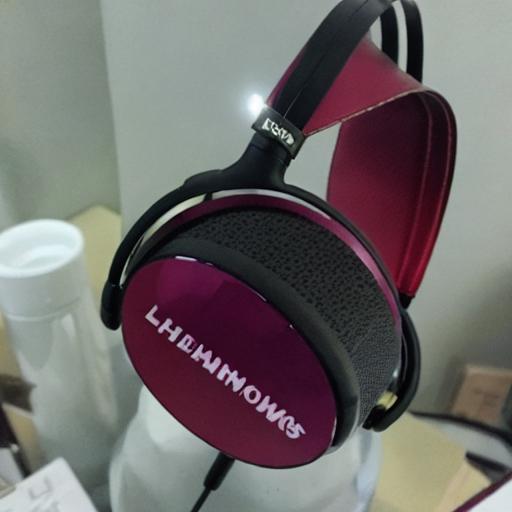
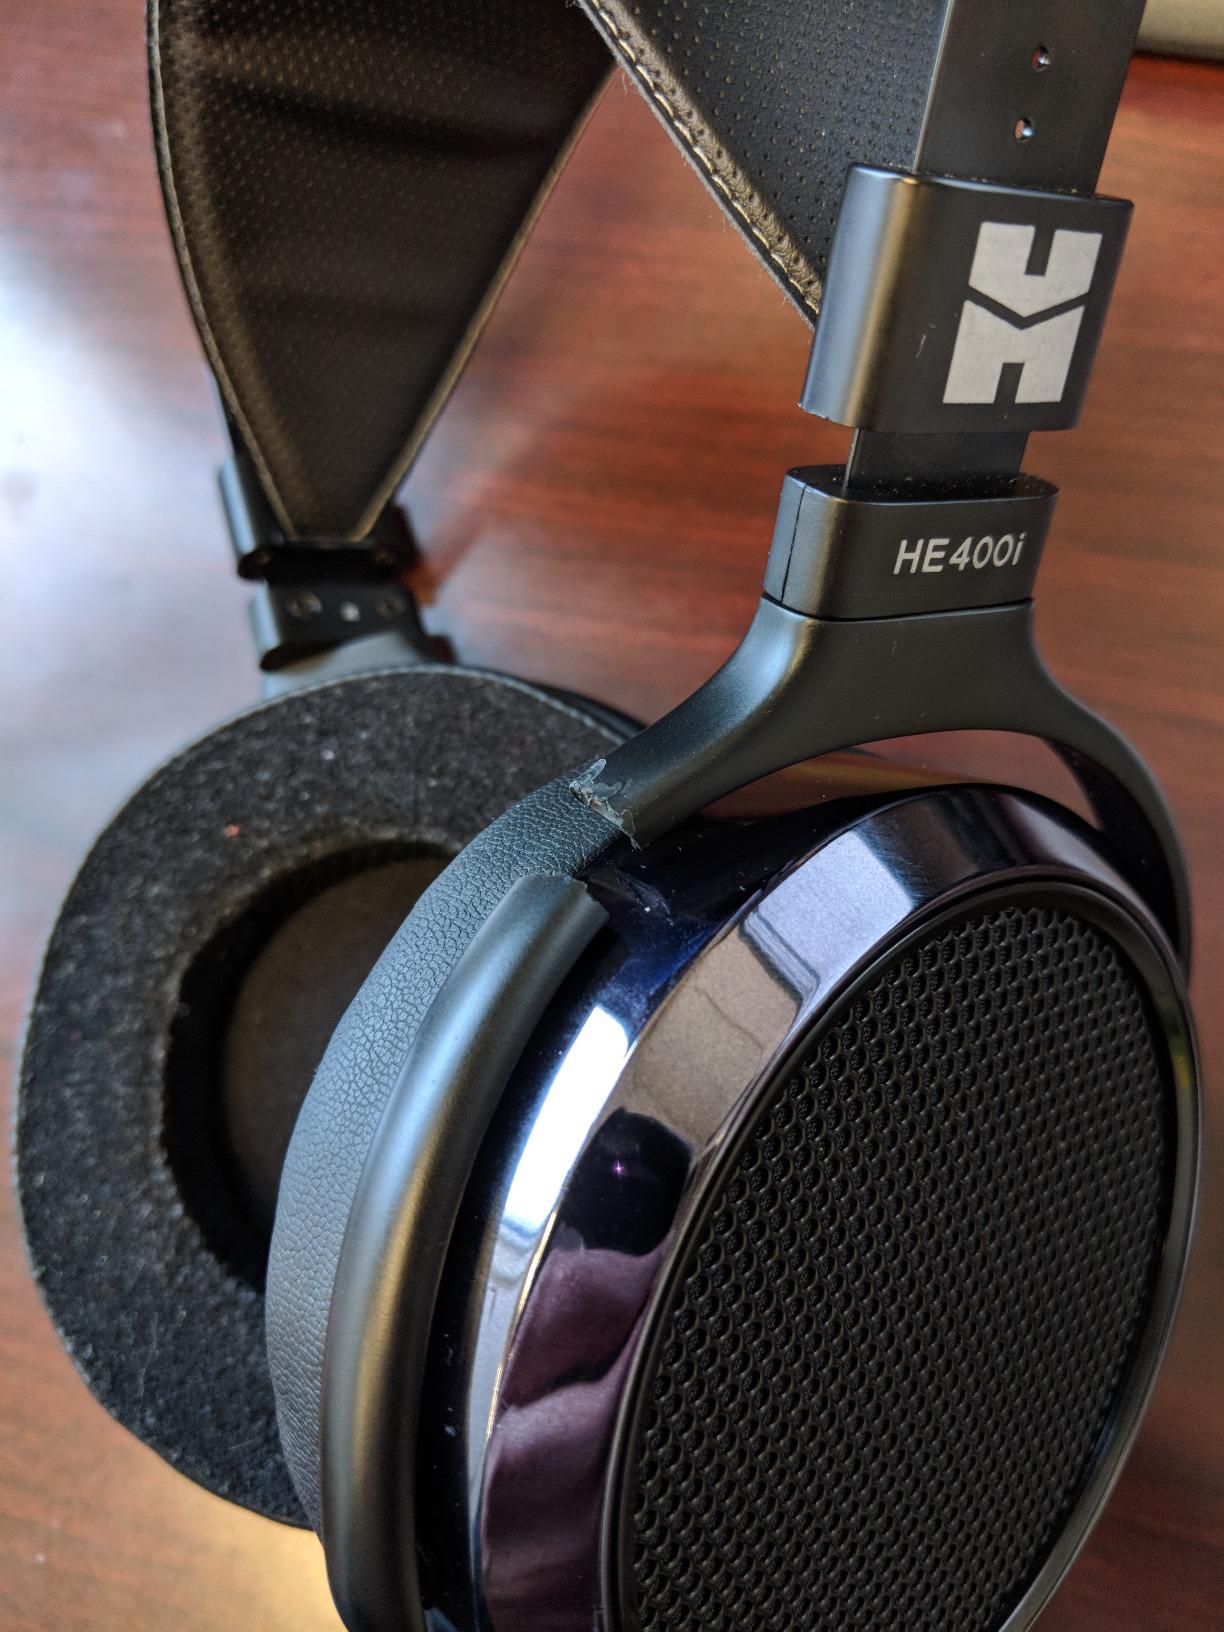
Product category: headphones
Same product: no